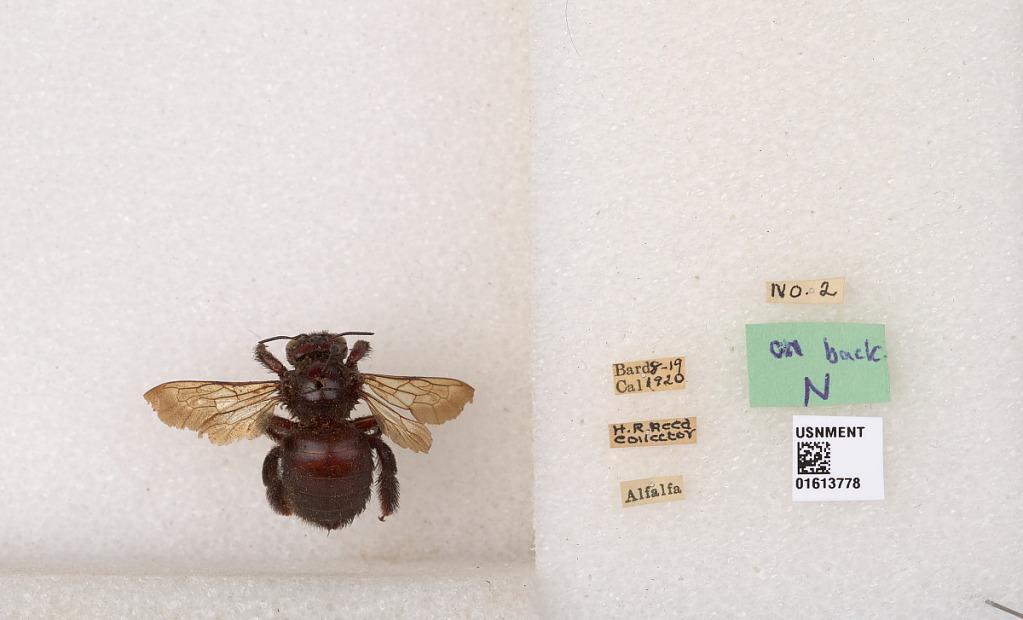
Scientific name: Xylocopa (Neoxylocopa) varipuncta Patton
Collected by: H. Reed
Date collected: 1920-8-19
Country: United States
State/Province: California
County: Imperial
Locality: Bard
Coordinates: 32.7892, -114.556